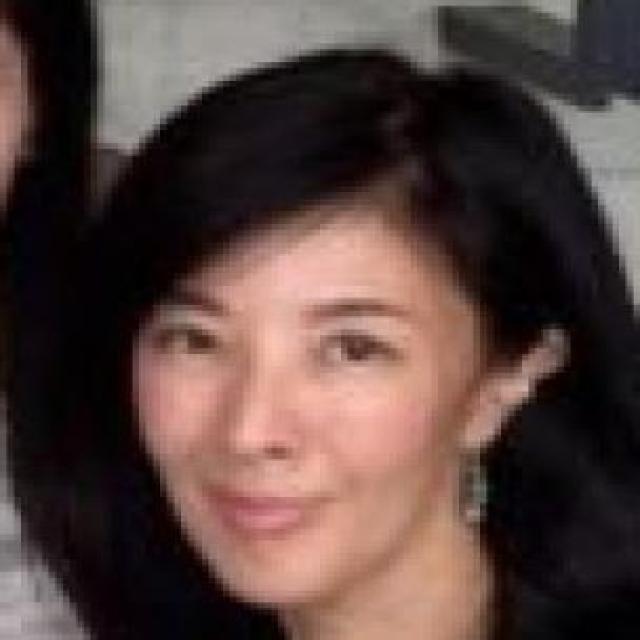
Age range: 21-44